United Kingdom insolvency law

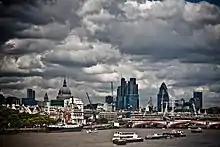
UK insolvency law seeks to share losses fairly among creditors and rescue companies. In 2012, the UK insolvency profession (dominated by Deloitte, Ernst and Young, KPMG, and PwC) handled 2,532 administrations and 4,243 compulsory liquidations of companies.

United Kingdom insolvency law regulates companies in the United Kingdom which are unable to repay their debts. While UK bankruptcy law concerns the rules for natural persons, the term "insolvency" is generally used for companies formed under the Companies Act 2006. "Insolvency" means being unable to pay debts. Since the Cork Report of 1982, the modern policy of UK insolvency law has been to attempt to rescue a company that is in difficulty, to minimise losses and fairly distribute the burdens between the community, employees, creditors and other stakeholders that result from enterprise failure. If a company cannot be saved it is liquidated, meaning that the assets are sold off to repay creditors according to their priority. The main sources of law include the Insolvency Act 1986, the Insolvency Rules 1986 (SI 1986/1925, replaced in England and Wales from 6 April 2017 by the Insolvency Rules (England and Wales) 2016 (SI 2016/1024) – see below), the Company Directors Disqualification Act 1986, the Employment Rights Act 1996 Part XII, the EU Insolvency Regulation, and case law. Numerous other Acts, statutory instruments and cases relating to labour, banking, property and conflicts of laws also shape the subject.